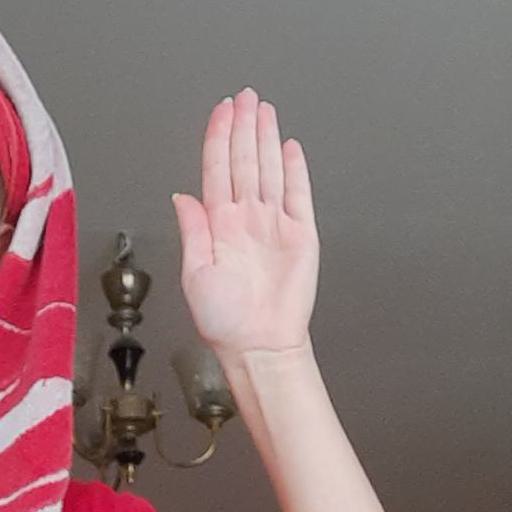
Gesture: stop